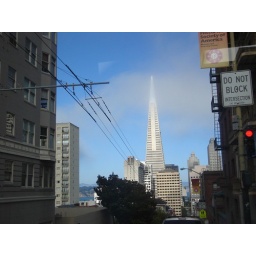
Pyramid tower - tallest building in SF